Immigration to the Western world

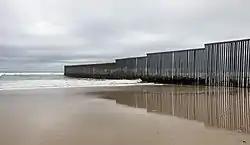
The US-Mexico border wall at Tijuana

Immigration has had a major influence on the demographics and culture of the Western world. Immigration to the West started happening in significant numbers during the 1960s and afterward, as Europe made its post-war economic recovery and the United States passed the Immigration and Nationality Act of 1965 allowing non-European immigration.